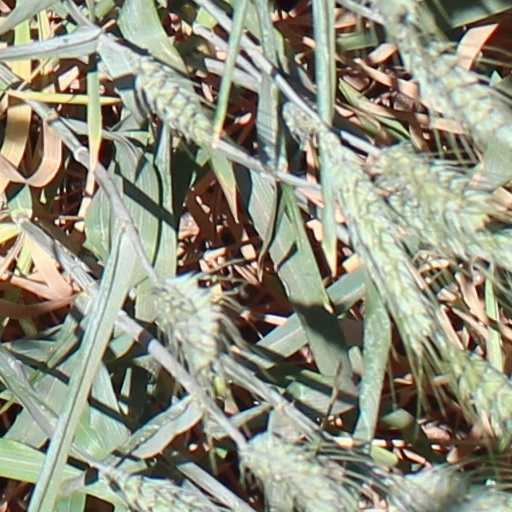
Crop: wheat